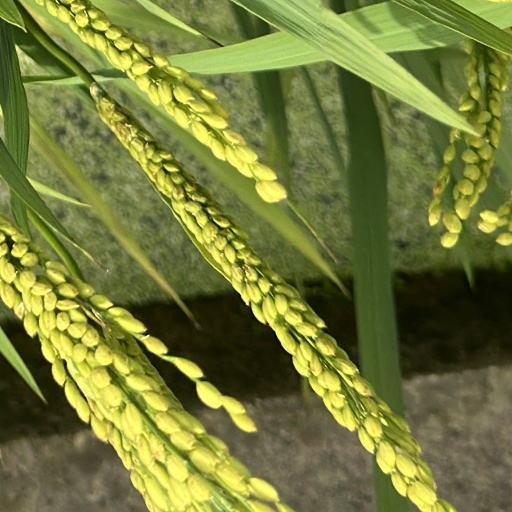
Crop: rice